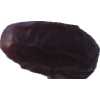
Label: dates